The Shining (film)

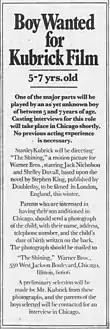
Newspaper ad for the role of Danny Torrance

Before making "The Shining", Kubrick directed the film "Barry Lyndon" (1975), a highly visual period film about an Irishman who attempts to make his way into the European aristocracy. Despite its technical achievements, the film was not a box-office success in the United States and was derided by critics for being too long and too slow. Kubrick, disappointed with "Barry Lyndon"s lack of success, realized he needed to make a film that would be commercially viable as well as artistically fulfilling. Stephen King was told that Kubrick had his staff bring him stacks of horror books as he planted himself in his office to read them all: "Kubrick's secretary heard the sound of each book hitting the wall as the director flung it into a reject pile after reading the first few pages. Finally, one day the secretary noticed it had been a while since she had heard the thud of another writer's work biting the dust. She walked in to check on her boss and found Kubrick deeply engrossed in reading a copy of the manuscript of "The Shining"".